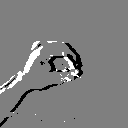
ASL letter: o